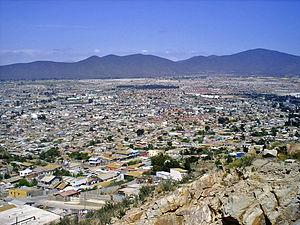
Coquimbo est une ville et une commune du Chili capitale de la province d'Elqui, elle-même située dans la région de Coquimbo. C'est un port donnant sur l'océan Pacifique, situé au sud de La Serena, la capitale de la région.